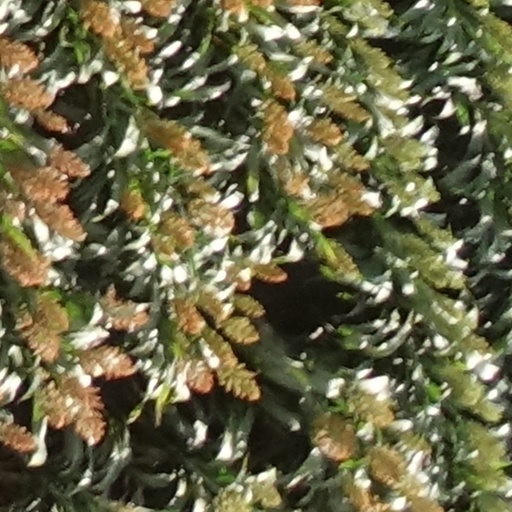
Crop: sorghum